Logan Sapphire

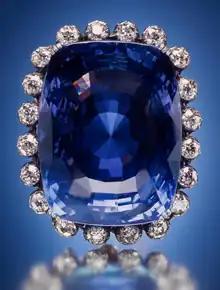
The Logan Sapphire brooch, National Museum of Natural History, Washington, D.C.

The Logan Sapphire is a sapphire from Sri Lanka. One of the largest blue faceted sapphires in the world, it was owned by Victor Sassoon and then purchased by M. Robert Guggenheim as a gift for his wife, Rebecca Pollard Guggenheim, who donated the sapphire to the Smithsonian Institution in 1960. The sapphire's name is derived from her new surname after marrying John A. Logan following Guggenheim's death. It has been displayed in the National Gem Collection of the National Museum of Natural History in Washington, D.C., since 1971. It is a mixed cushion-cut sapphire, approximately the size of a large chicken egg, and set in a silver and gold brooch surrounded by 20 round brilliant-cut diamonds.